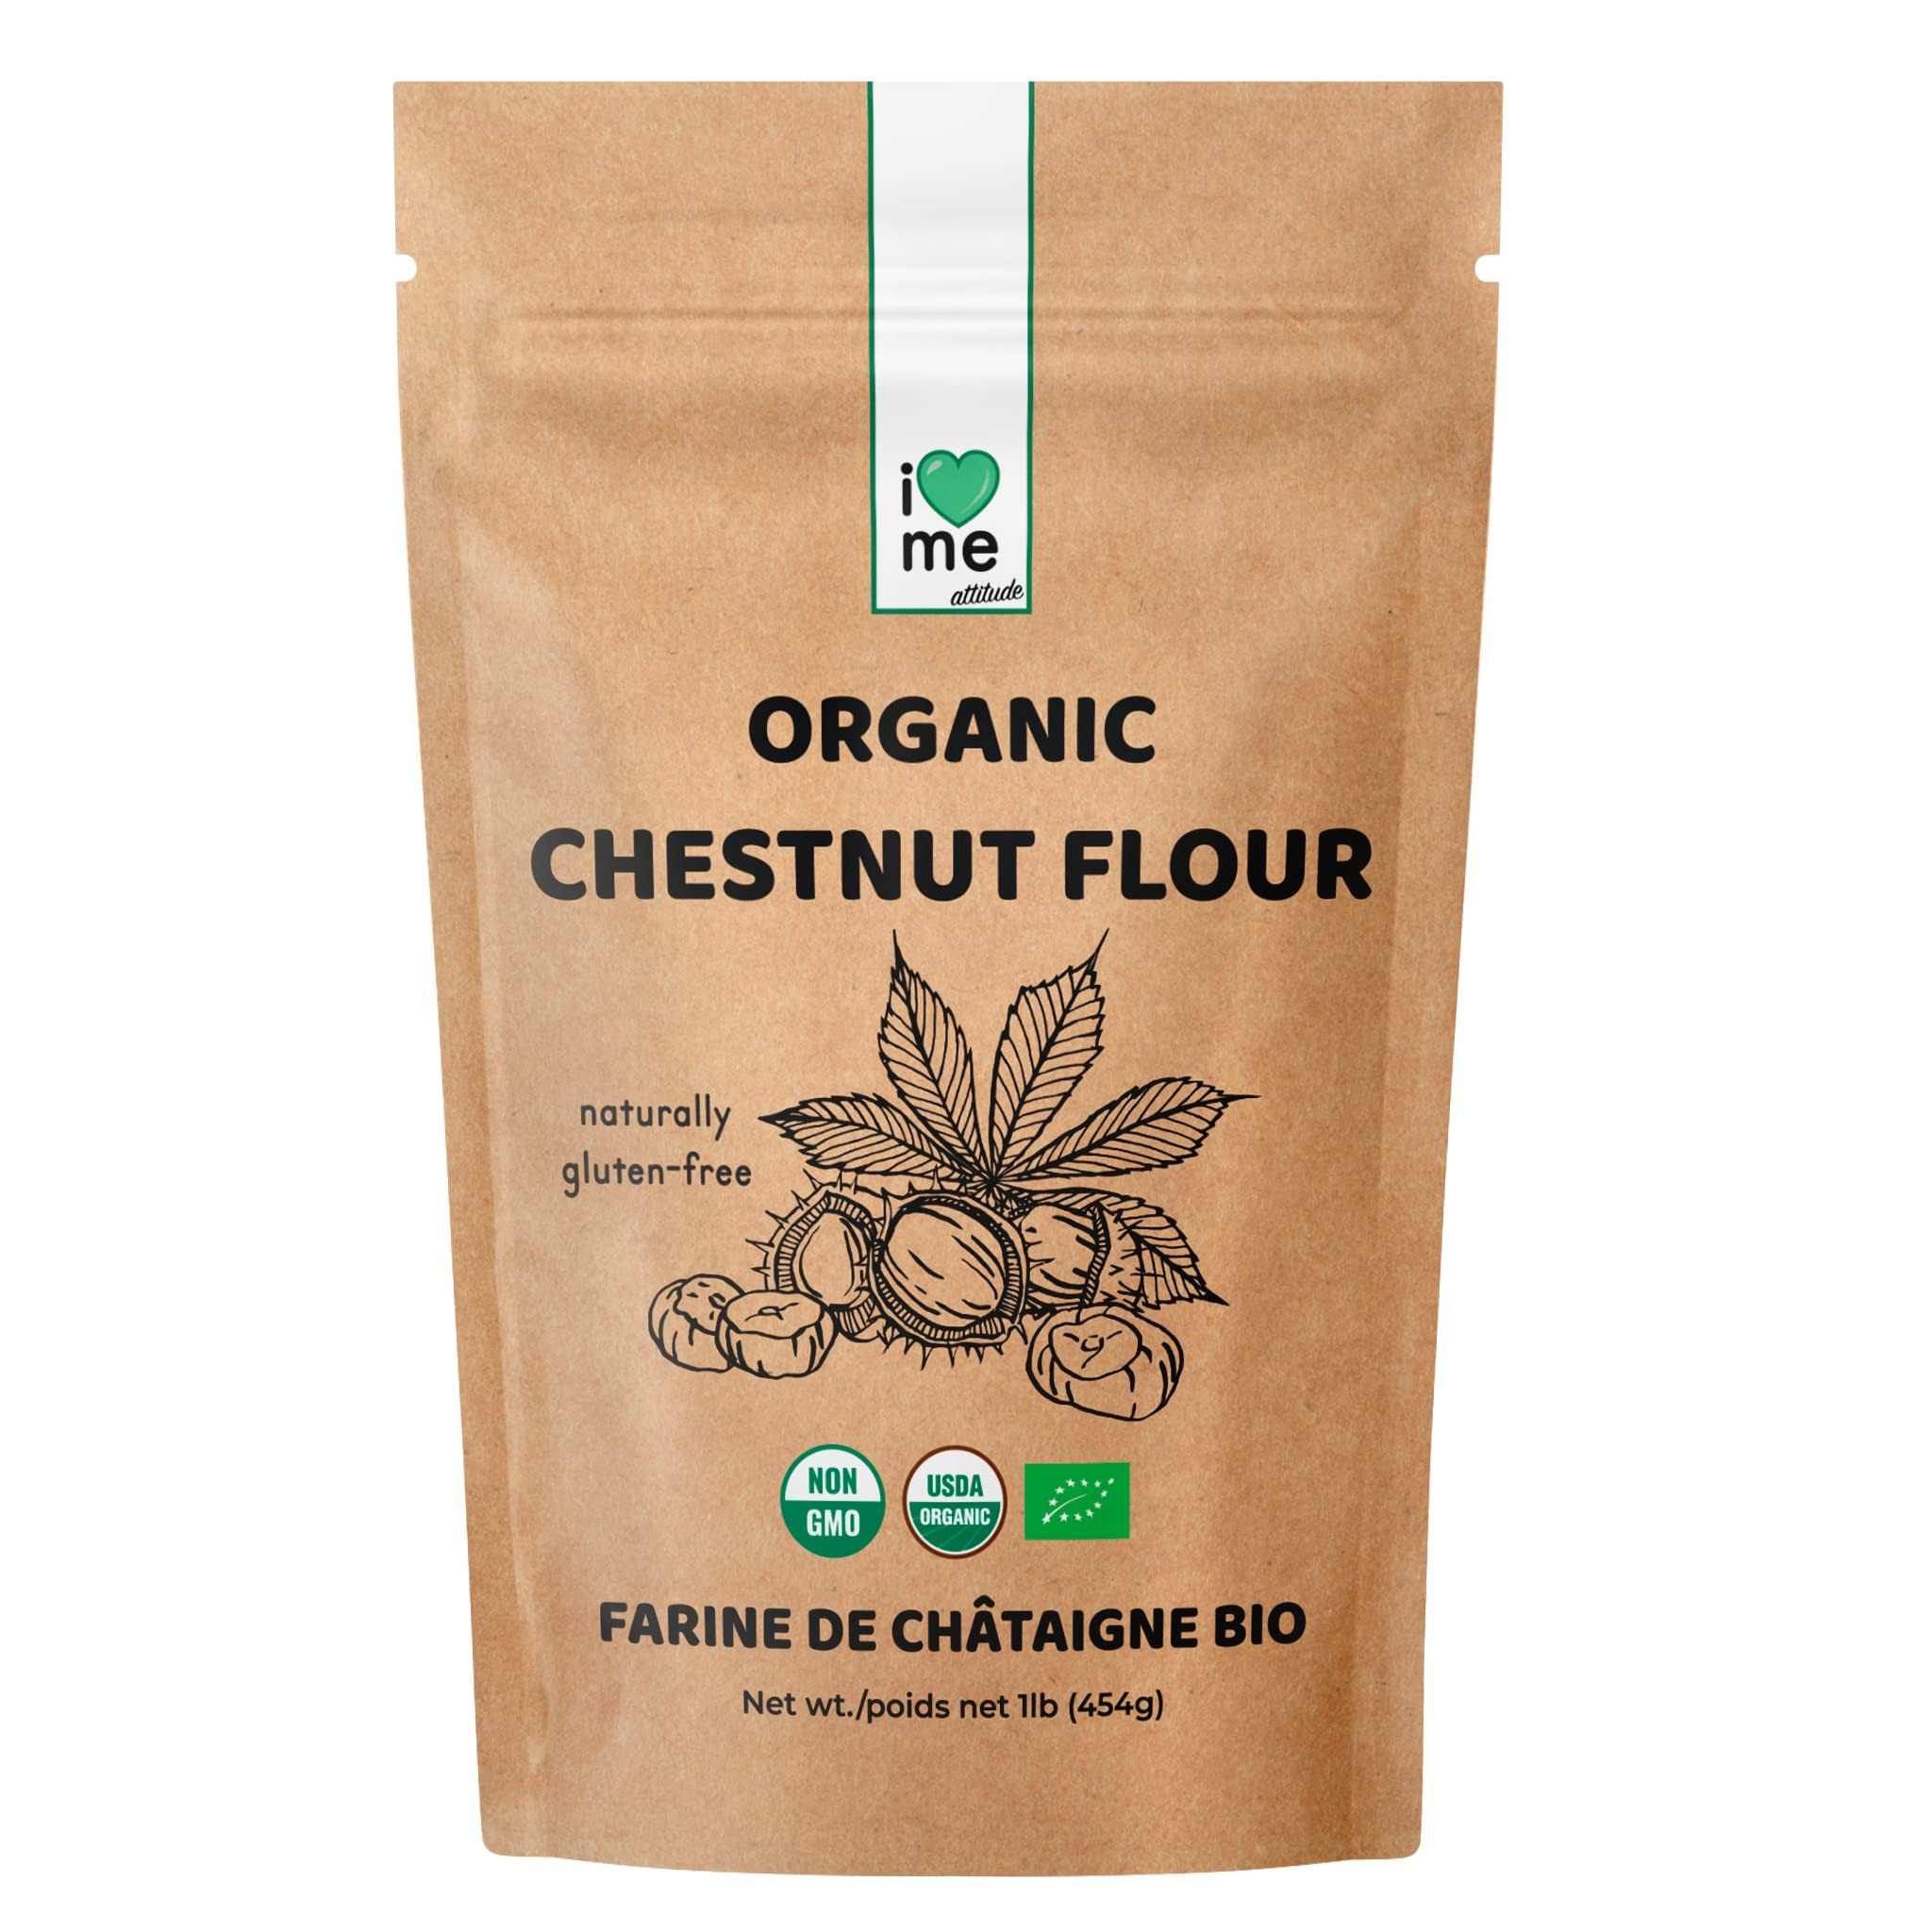
Item Name: Organic Chestnut Flour Gluten-free Baking
Bullet Point 1: Plant-based and gluten-free chestnut flour
Bullet Point 2: Certified Organic
Bullet Point 3: Organic Chestnut Flour can be used alone or combined with other flours or powders.
Product Description: Organic plant-based and gluten-free chestnut flour. Organic Chestnut Flour can be used alone or combined with other flours or powders.
Value: 1.0
Unit: Count

Price: 22.99